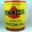
Label: can